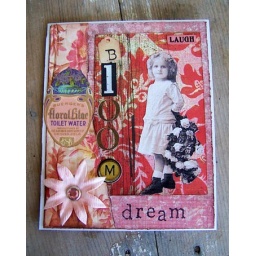
fun pink birthday card in various print papers with little girl cut from vintage photo reprint and pink paper flower...adorable!